Artem Grigoriev

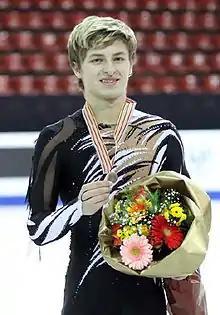
Grigoriev in 2009.

Artem Sergeyevich Grigoriev (born 27 February 1992) is a Russian former competitive figure skater. He is the 2009 World Junior bronze medalist and won three medals on the ISU Junior Grand Prix series.